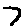
Label: 7